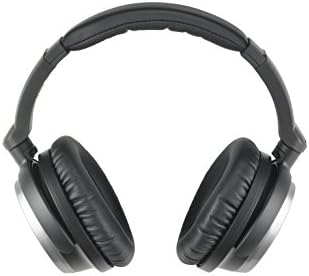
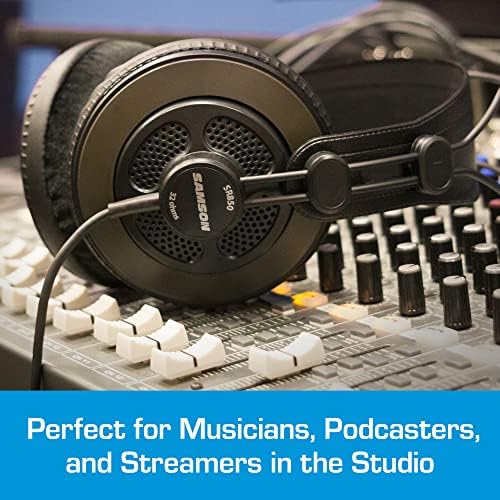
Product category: headphones
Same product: no